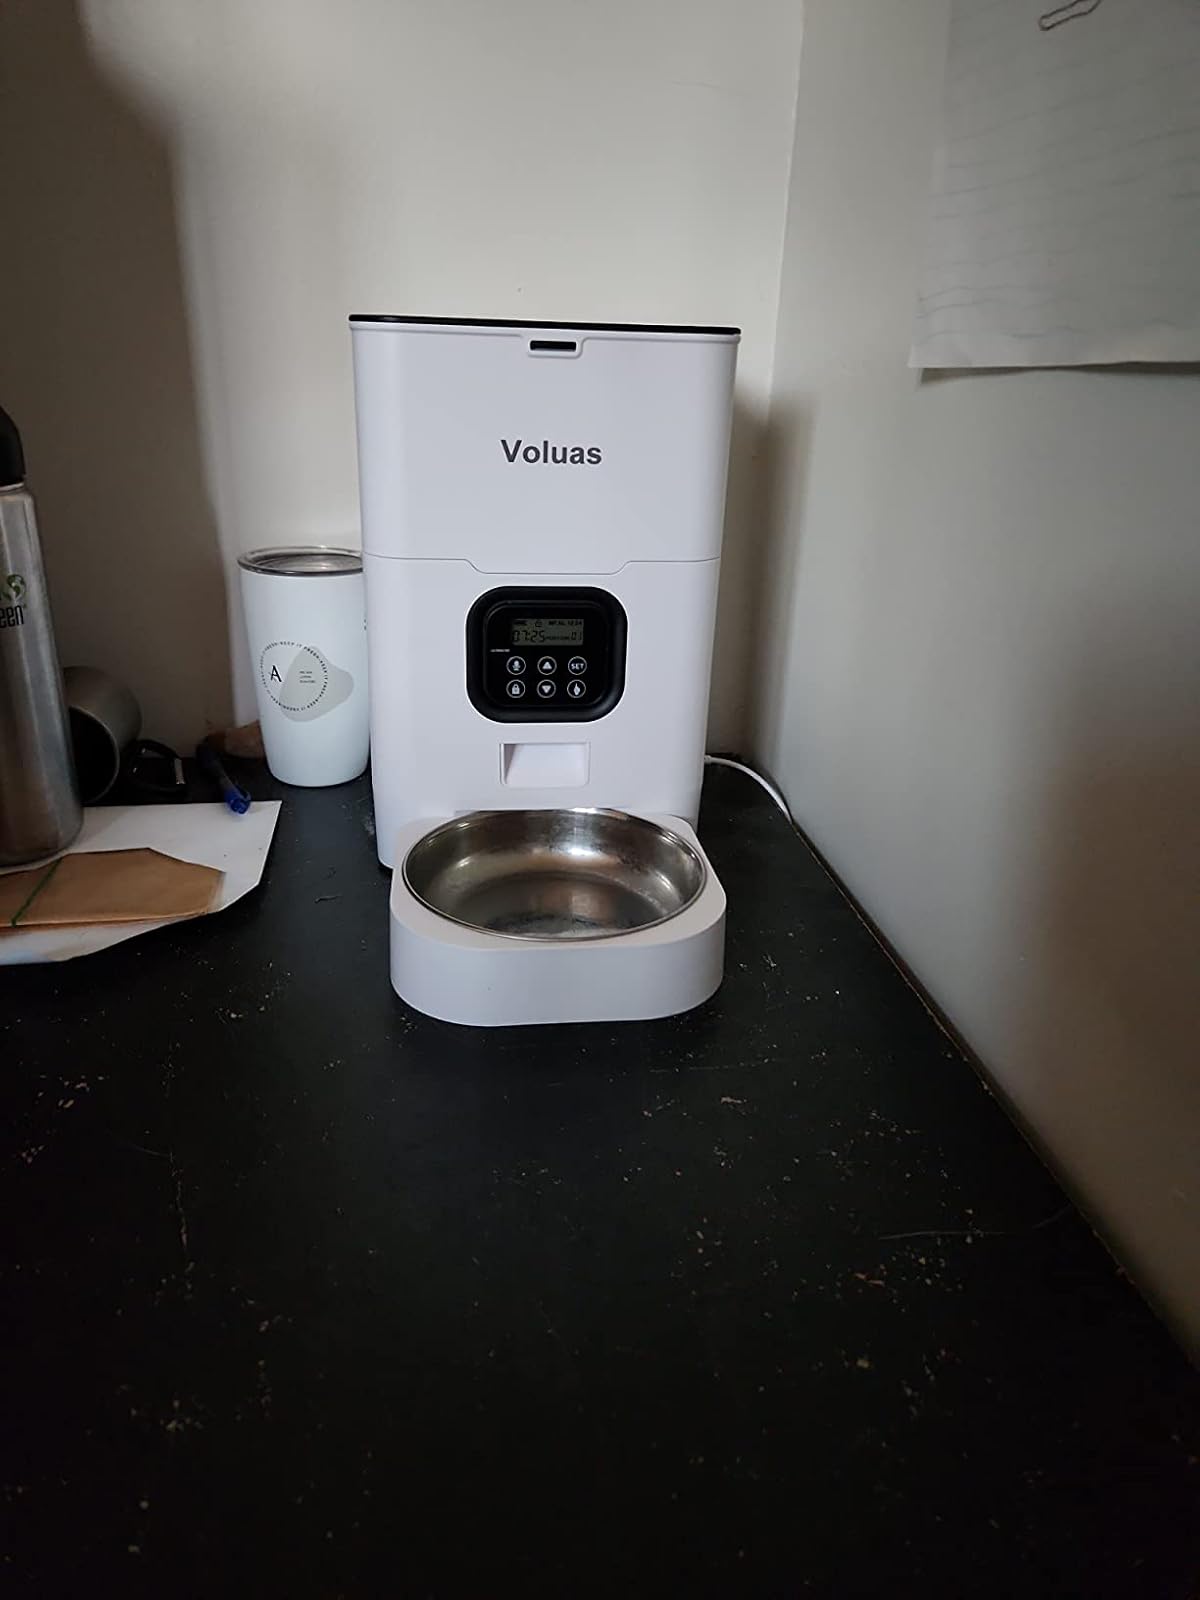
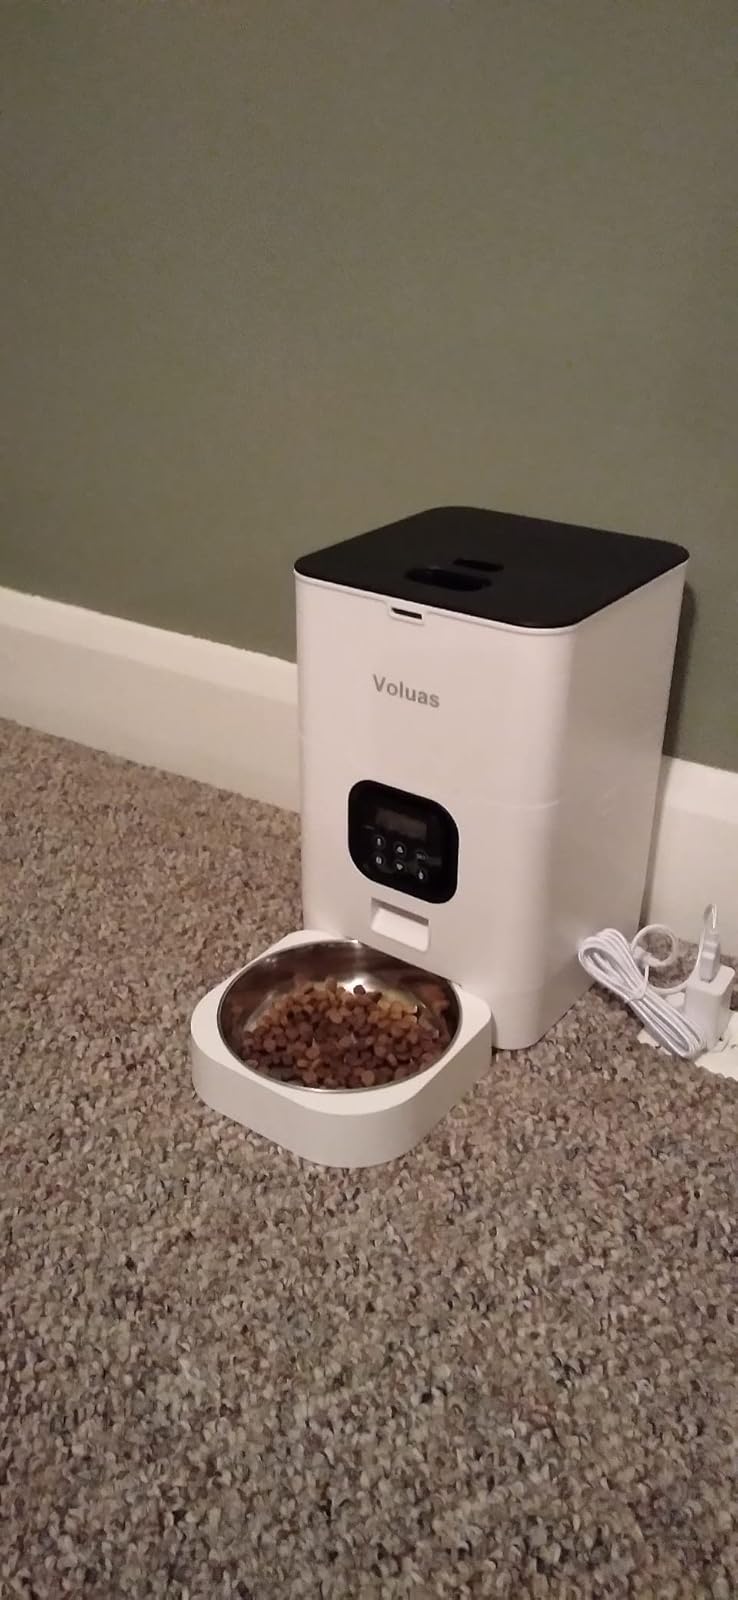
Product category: items_feeder
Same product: yes